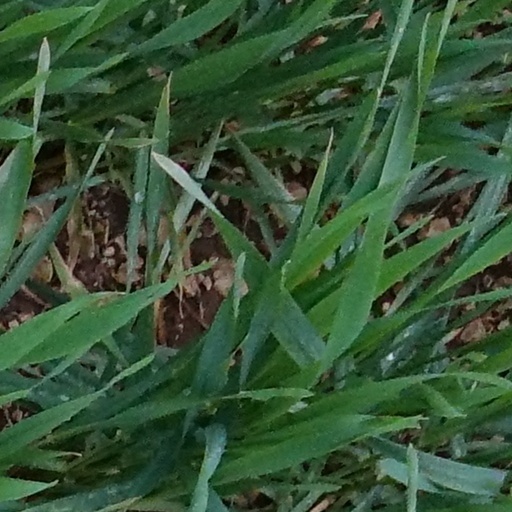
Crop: wheat